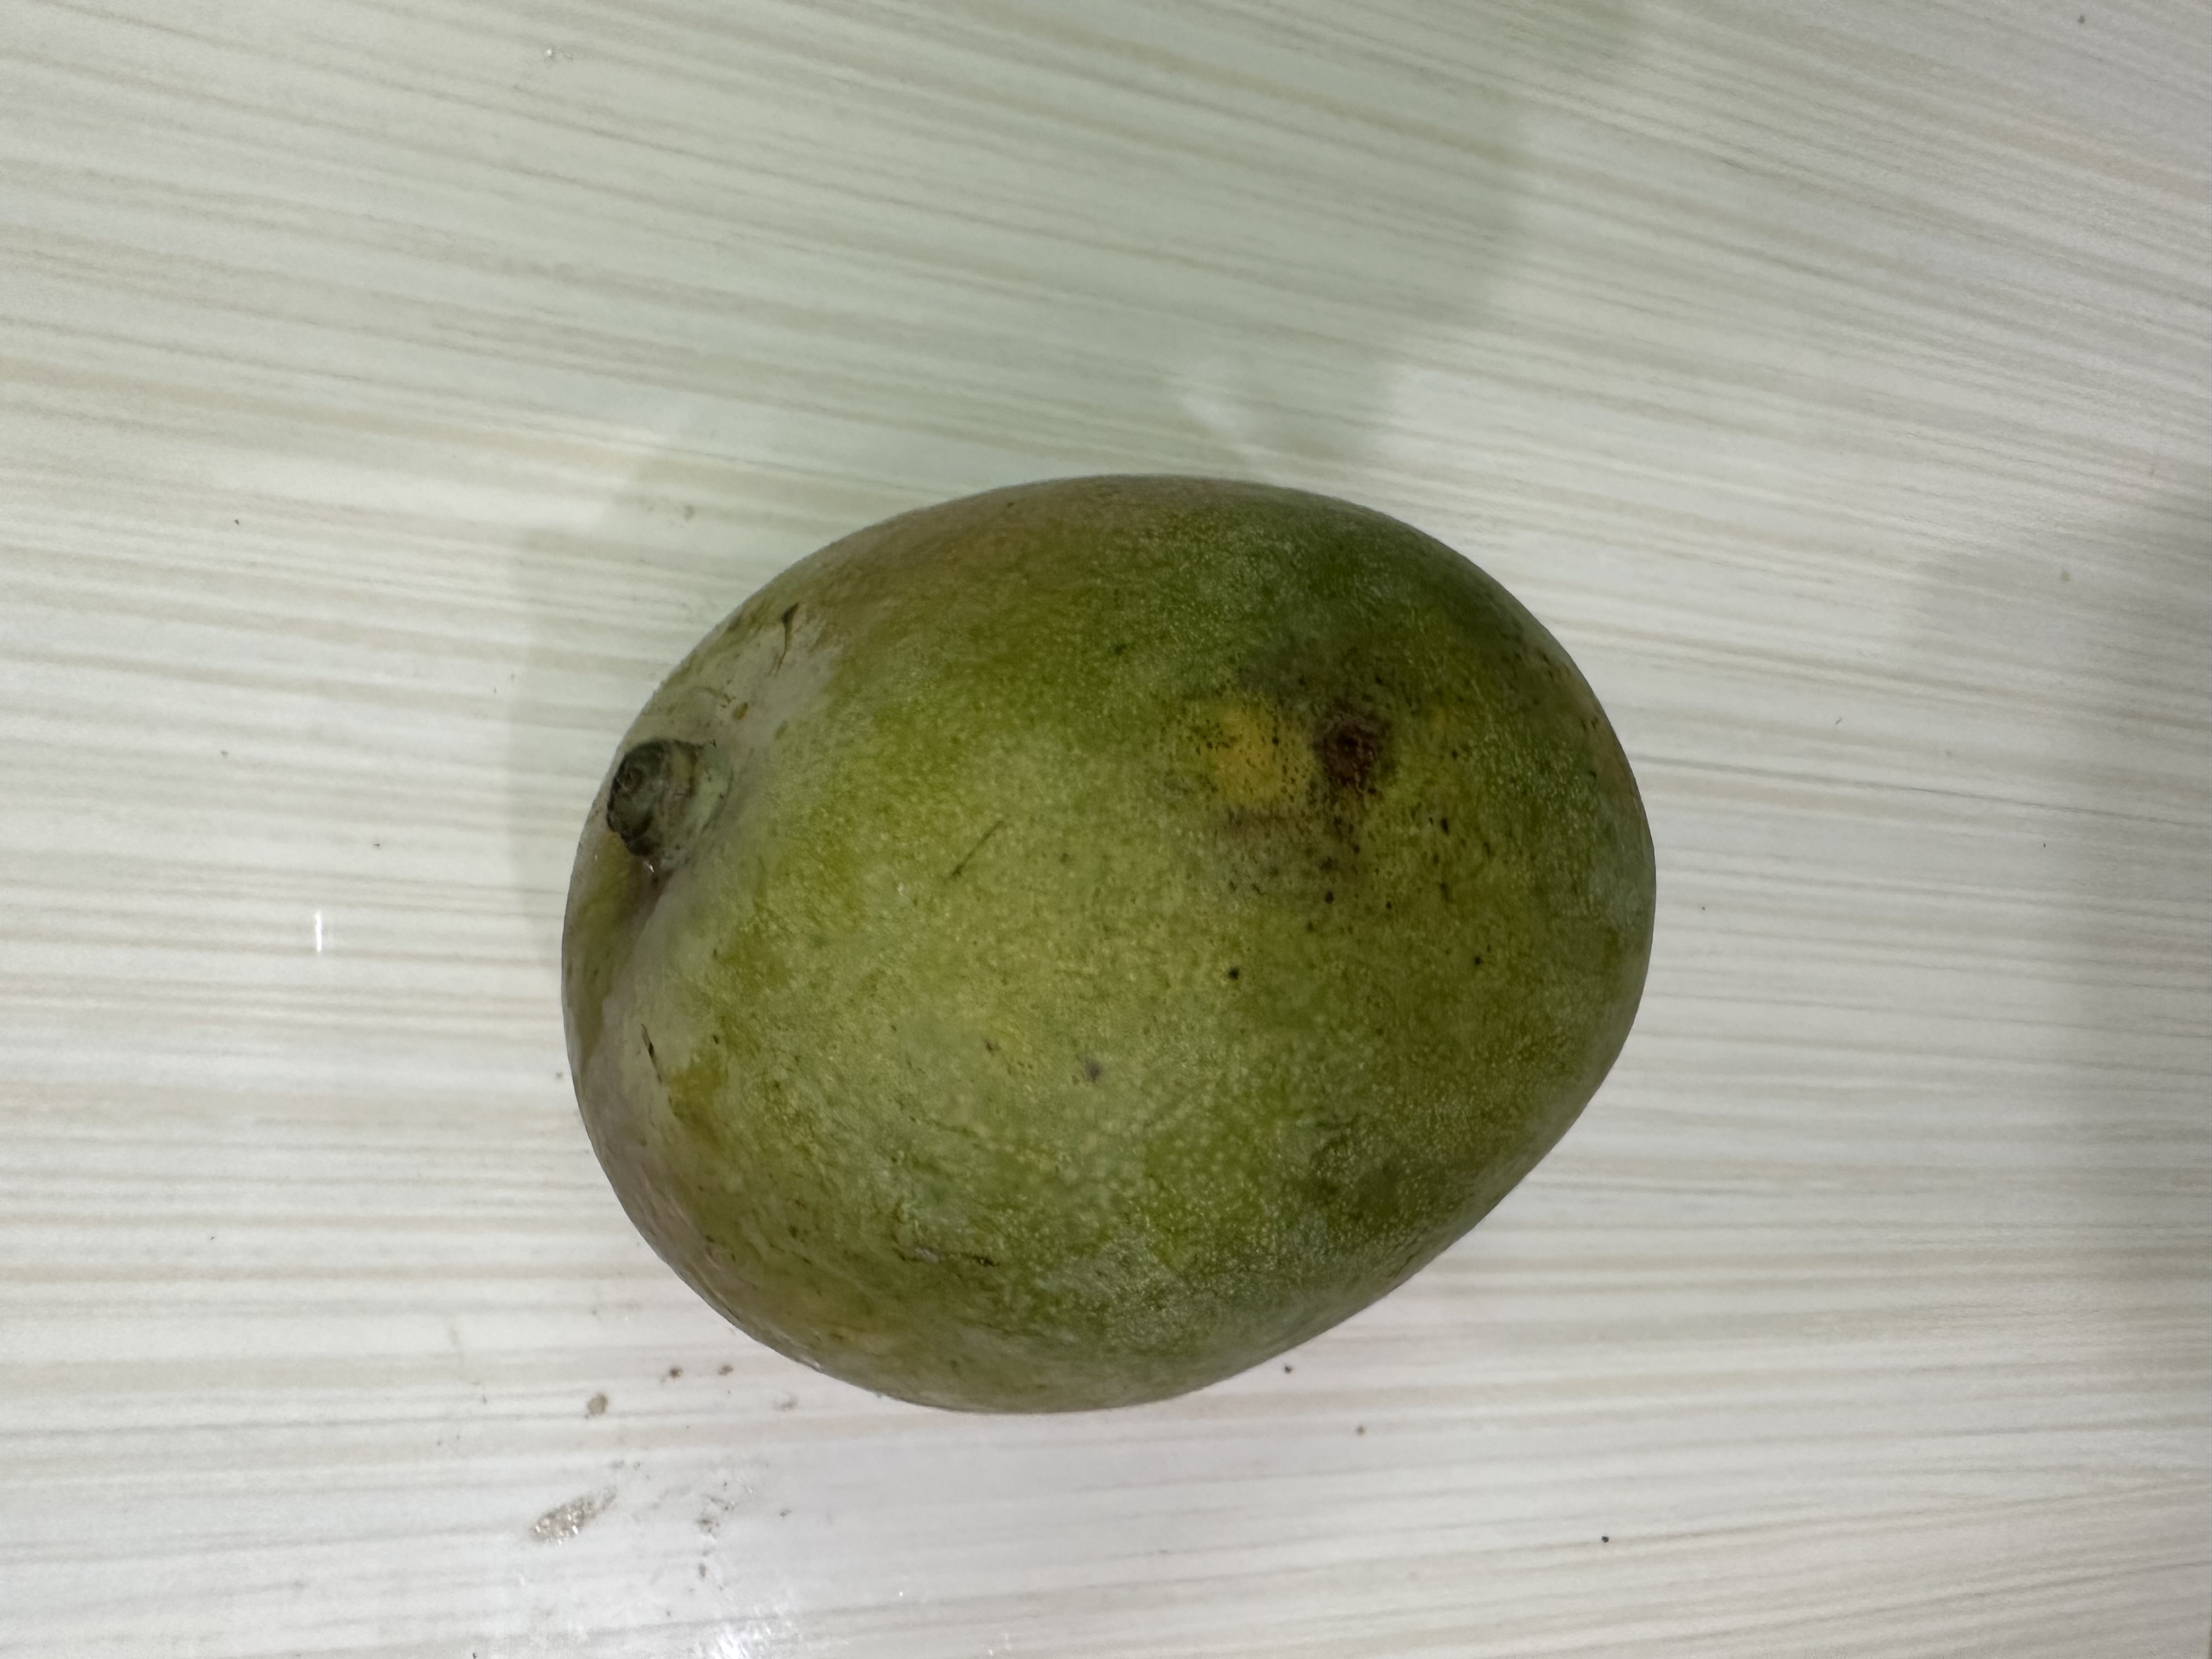
Mango variety: Nilambori